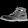
Label: Ankle boot